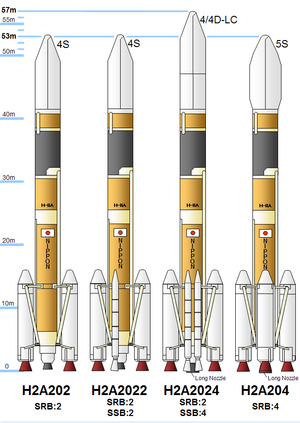
H-IIA est un lanceur japonais de puissance moyenne développé à la fin des années 1990. Cette version dérivée du lanceur H-II est conçue par l'agence spatiale japonaise de l'époque, la NASDA, avec l'objectif de réduire les coûts de fabrication et permettre ainsi de trouver des débouchés sur le marché des satellites commerciaux. Malgré un parcours pratiquement sans faute, le lanceur fabriqué par la société Mitsubishi, trop coûteux, n'a pas réussi à faire la percée attendue. Il est utilisé pour lancer la majorité des satellites institutionnels japonais : satellites militaires, sondes spatiales, satellites d'observation de la Terre. Les lancements sont effectués depuis la base de lancement de Tanegashima.